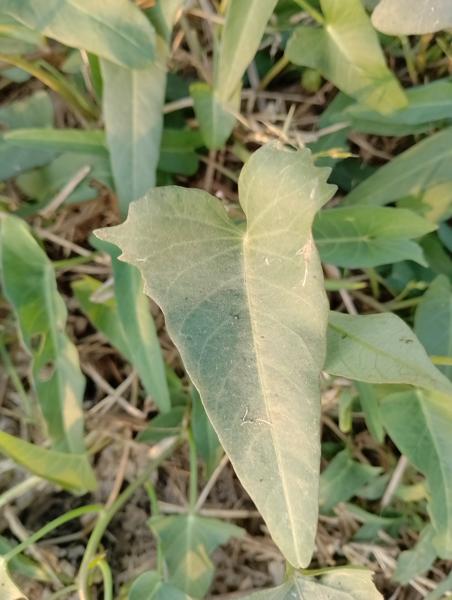
Weed species: Ipomoea aquatic